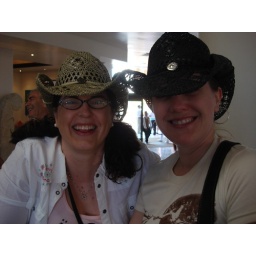
two girls in cowboy hats